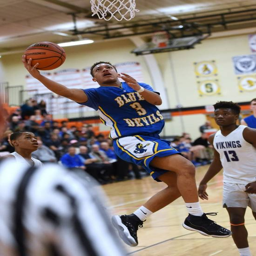
person heads to the hoop during tuesday 's regional semifinal game against secondary school .